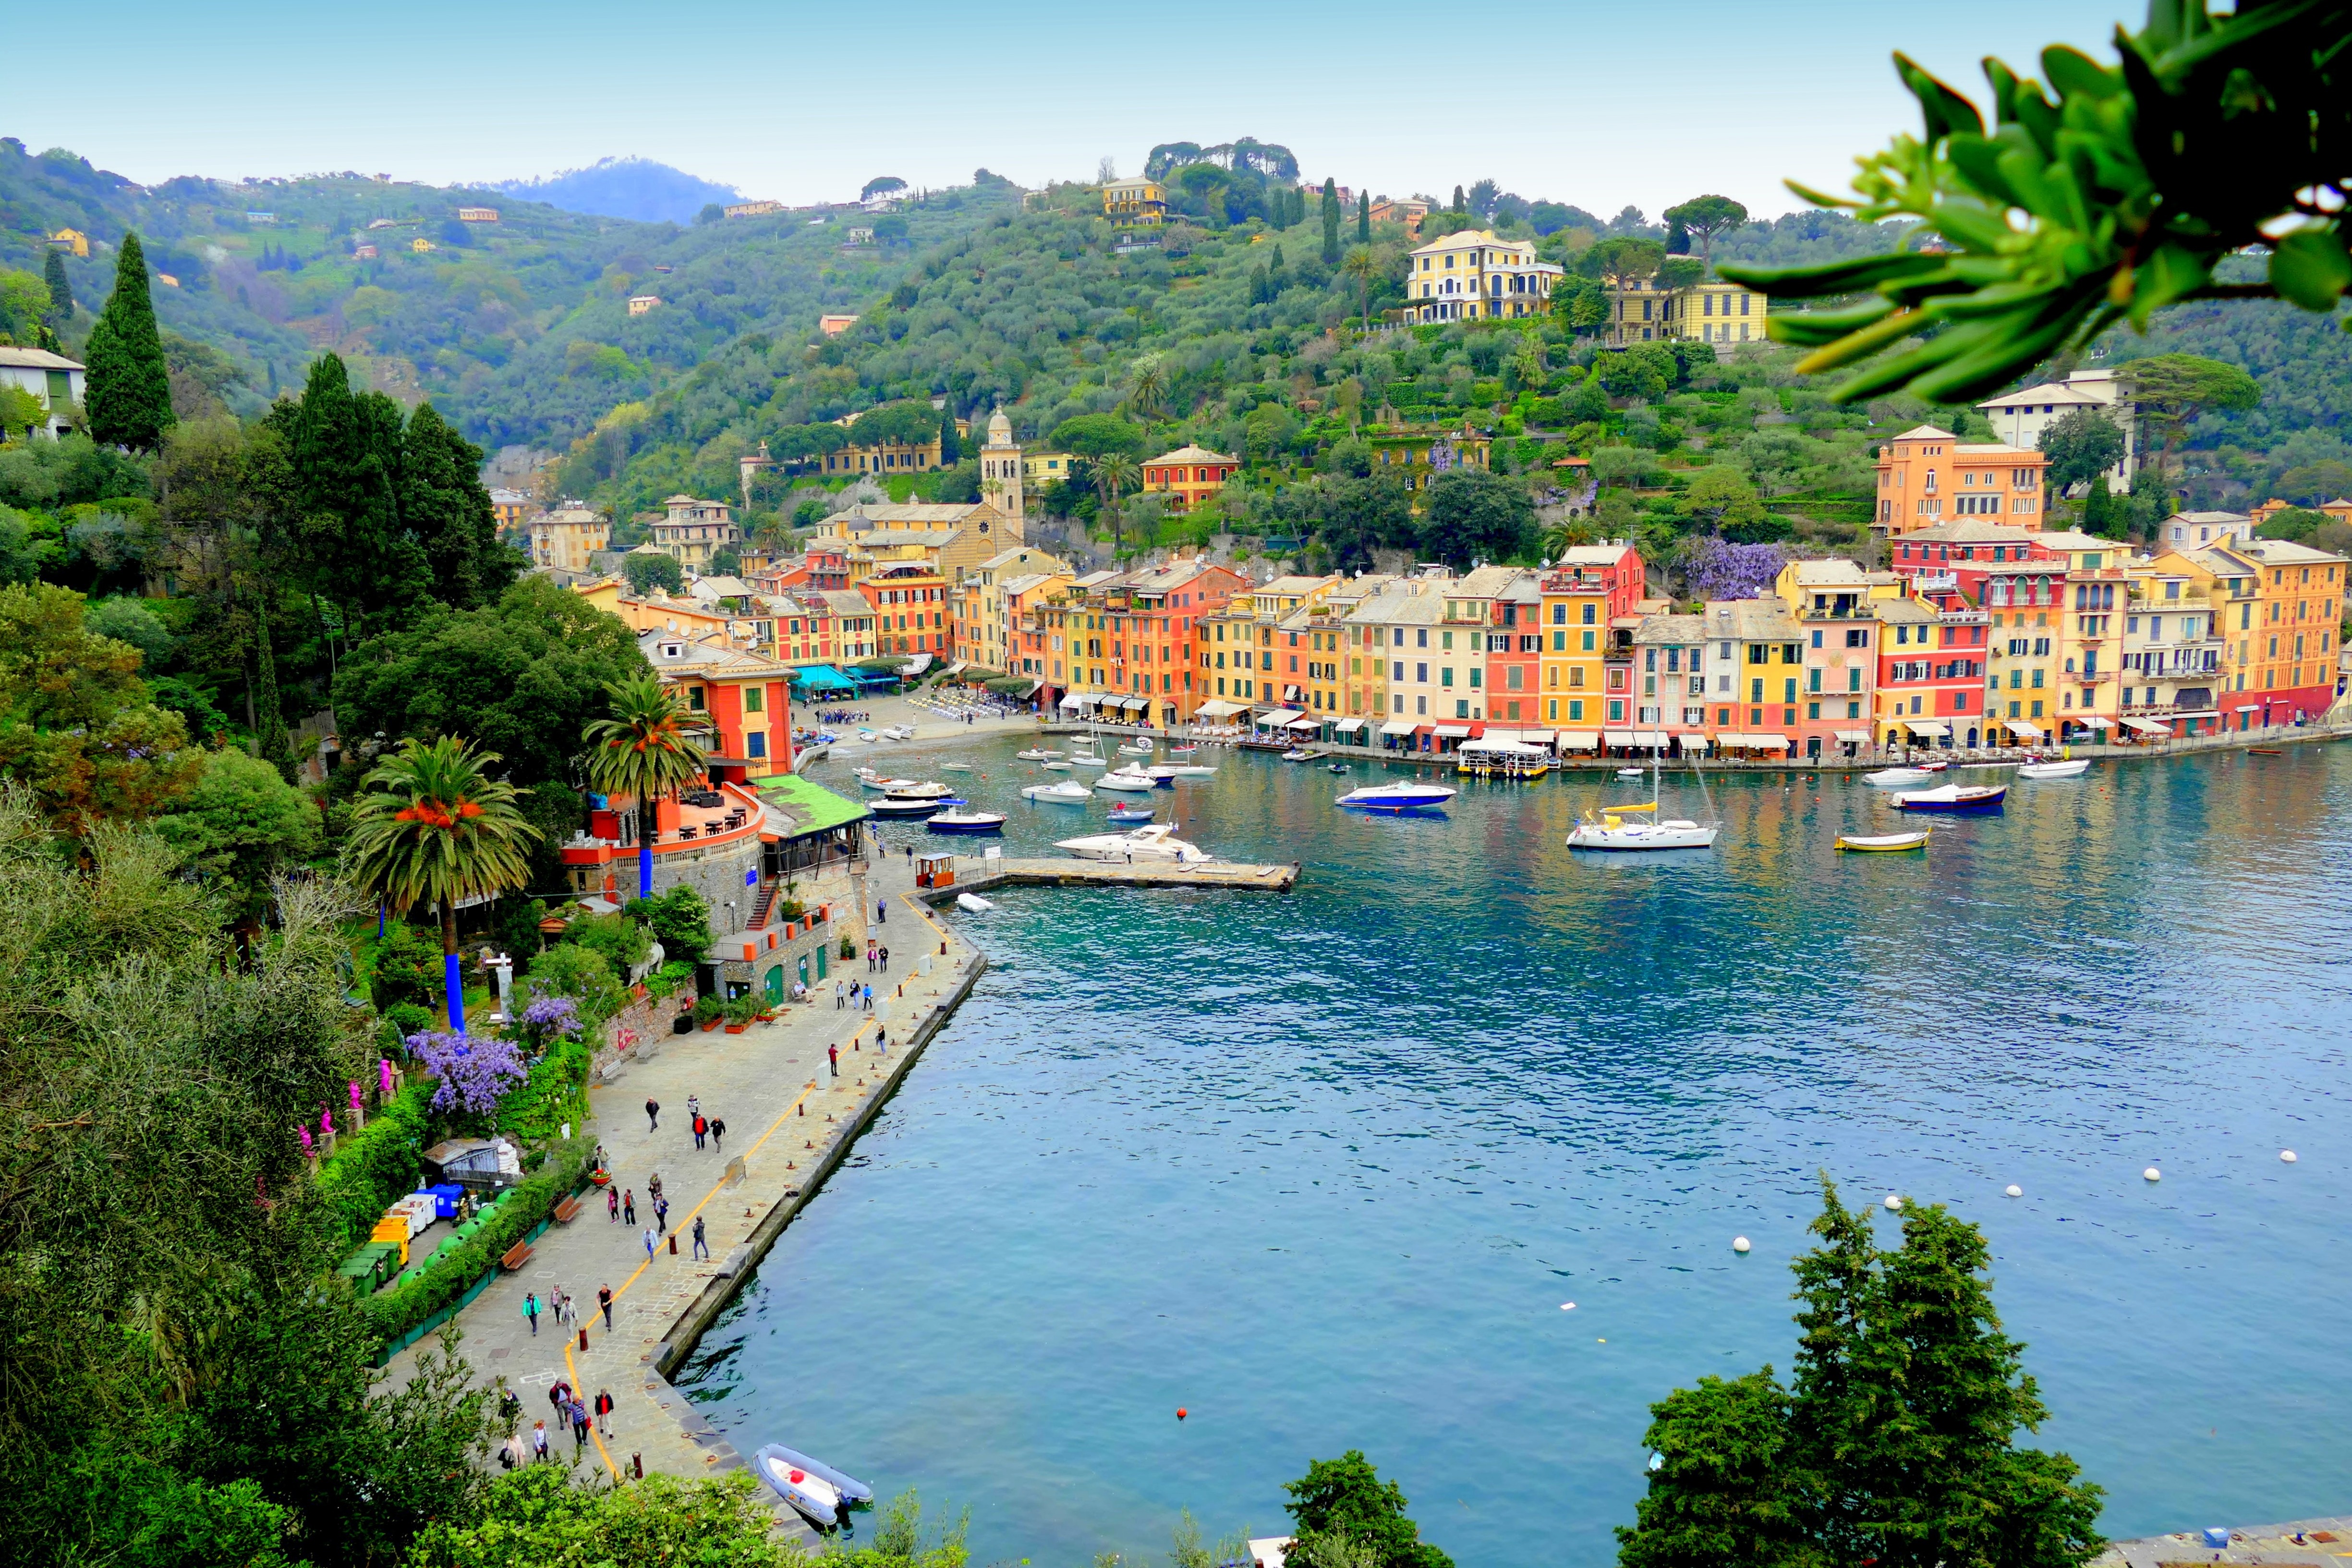
sea, coast, water, town, pier, river, vacation, village, mediterranean, holiday, bay, italy, port, tourism, waterway, body of water, resort, boats, port city, landform, cinque terre, resort town